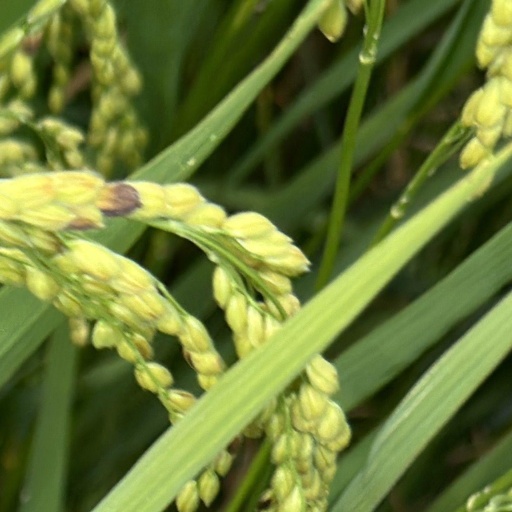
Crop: rice